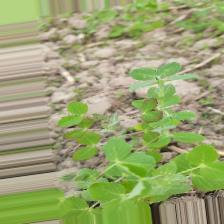
Label: Lentil Rust